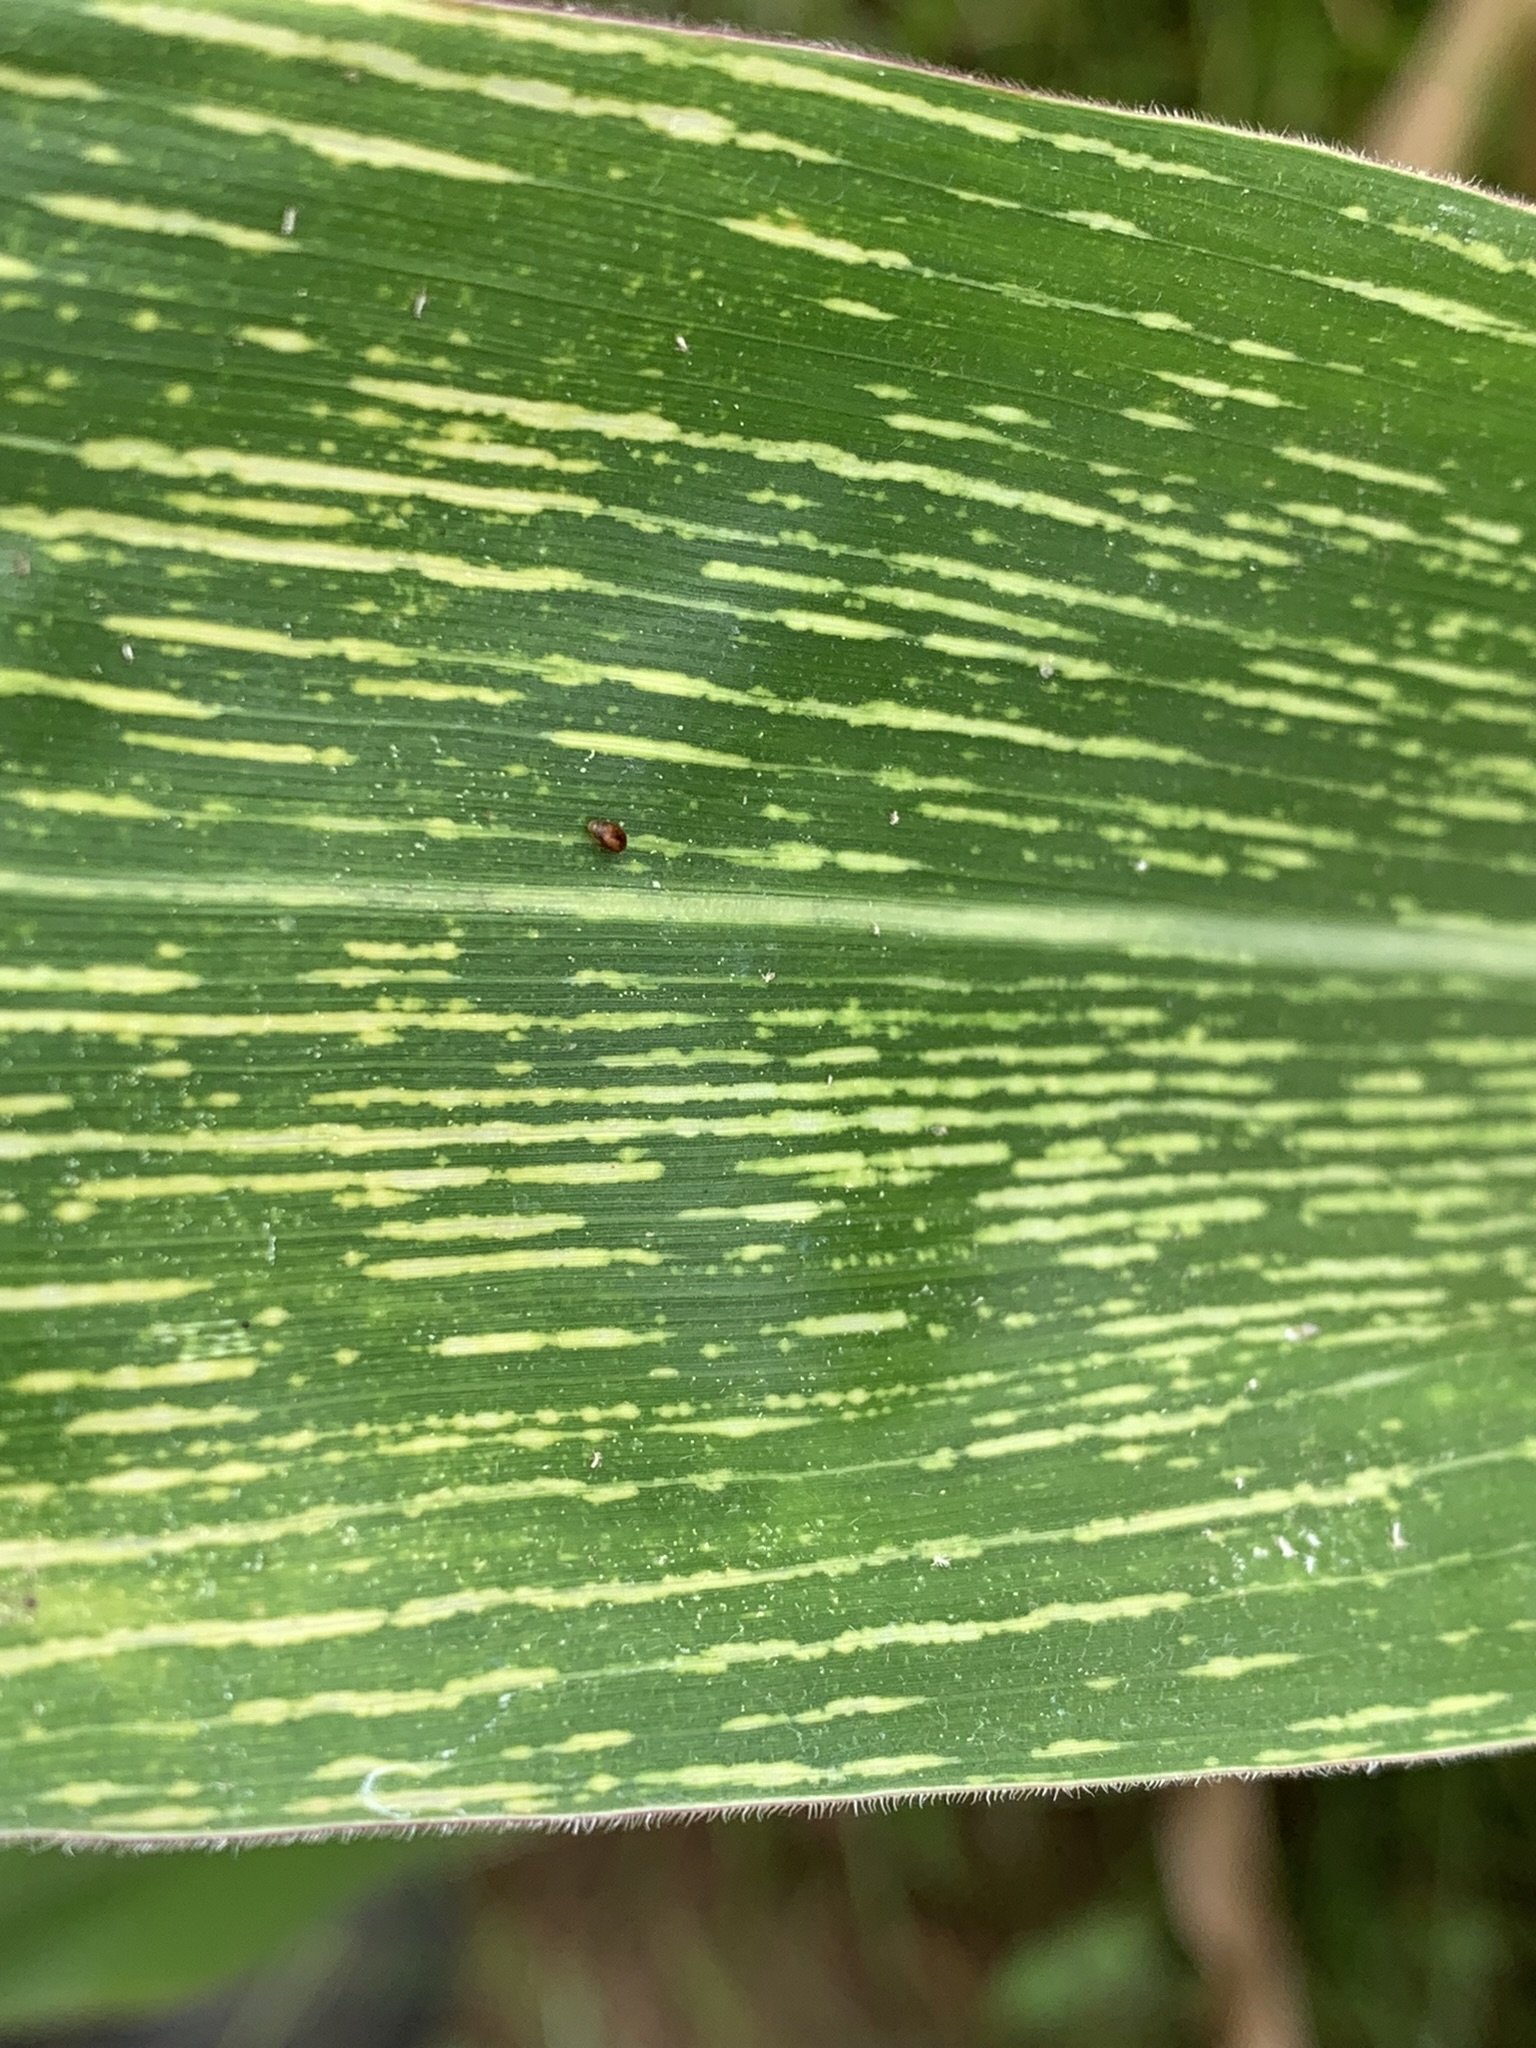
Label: MSV